Dave Everett

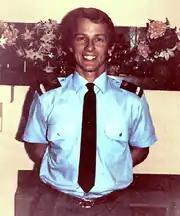
Everett, 1991, at some stage during his pilot training.

Realizing the funding of the Karen rebellion was too meagre, Everett took up pilot lessons so he could smuggle weapons back to Burma. To do this he needed money and turned to armed robbery involving former SASR comrade James Reynolds and another unknown accomplice who too was suspected by police to be ex-SASR.